MS Wanganella

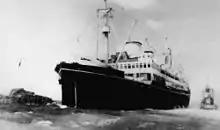
"Wanganella" being towed off Barrett Reef

A recently-liberated soldier from Batu Lintang camp, Kuching, Sarawak wrote of her: